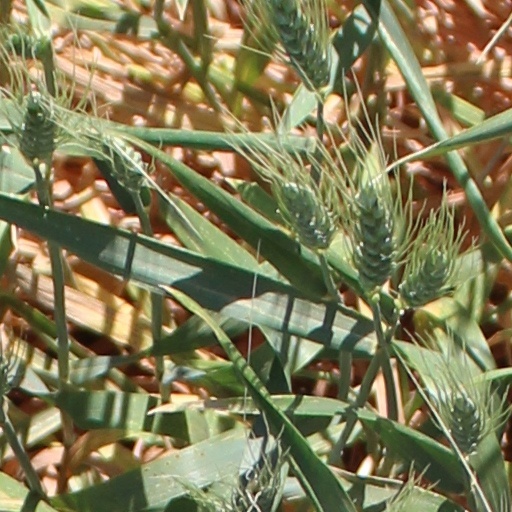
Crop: wheat